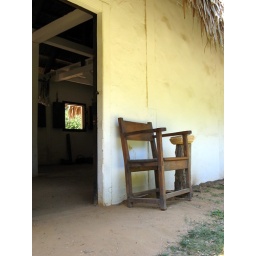
Chair sitting outside the friary kitchen at Mission San Luis historic site/living history museum in Tallahassee, FL